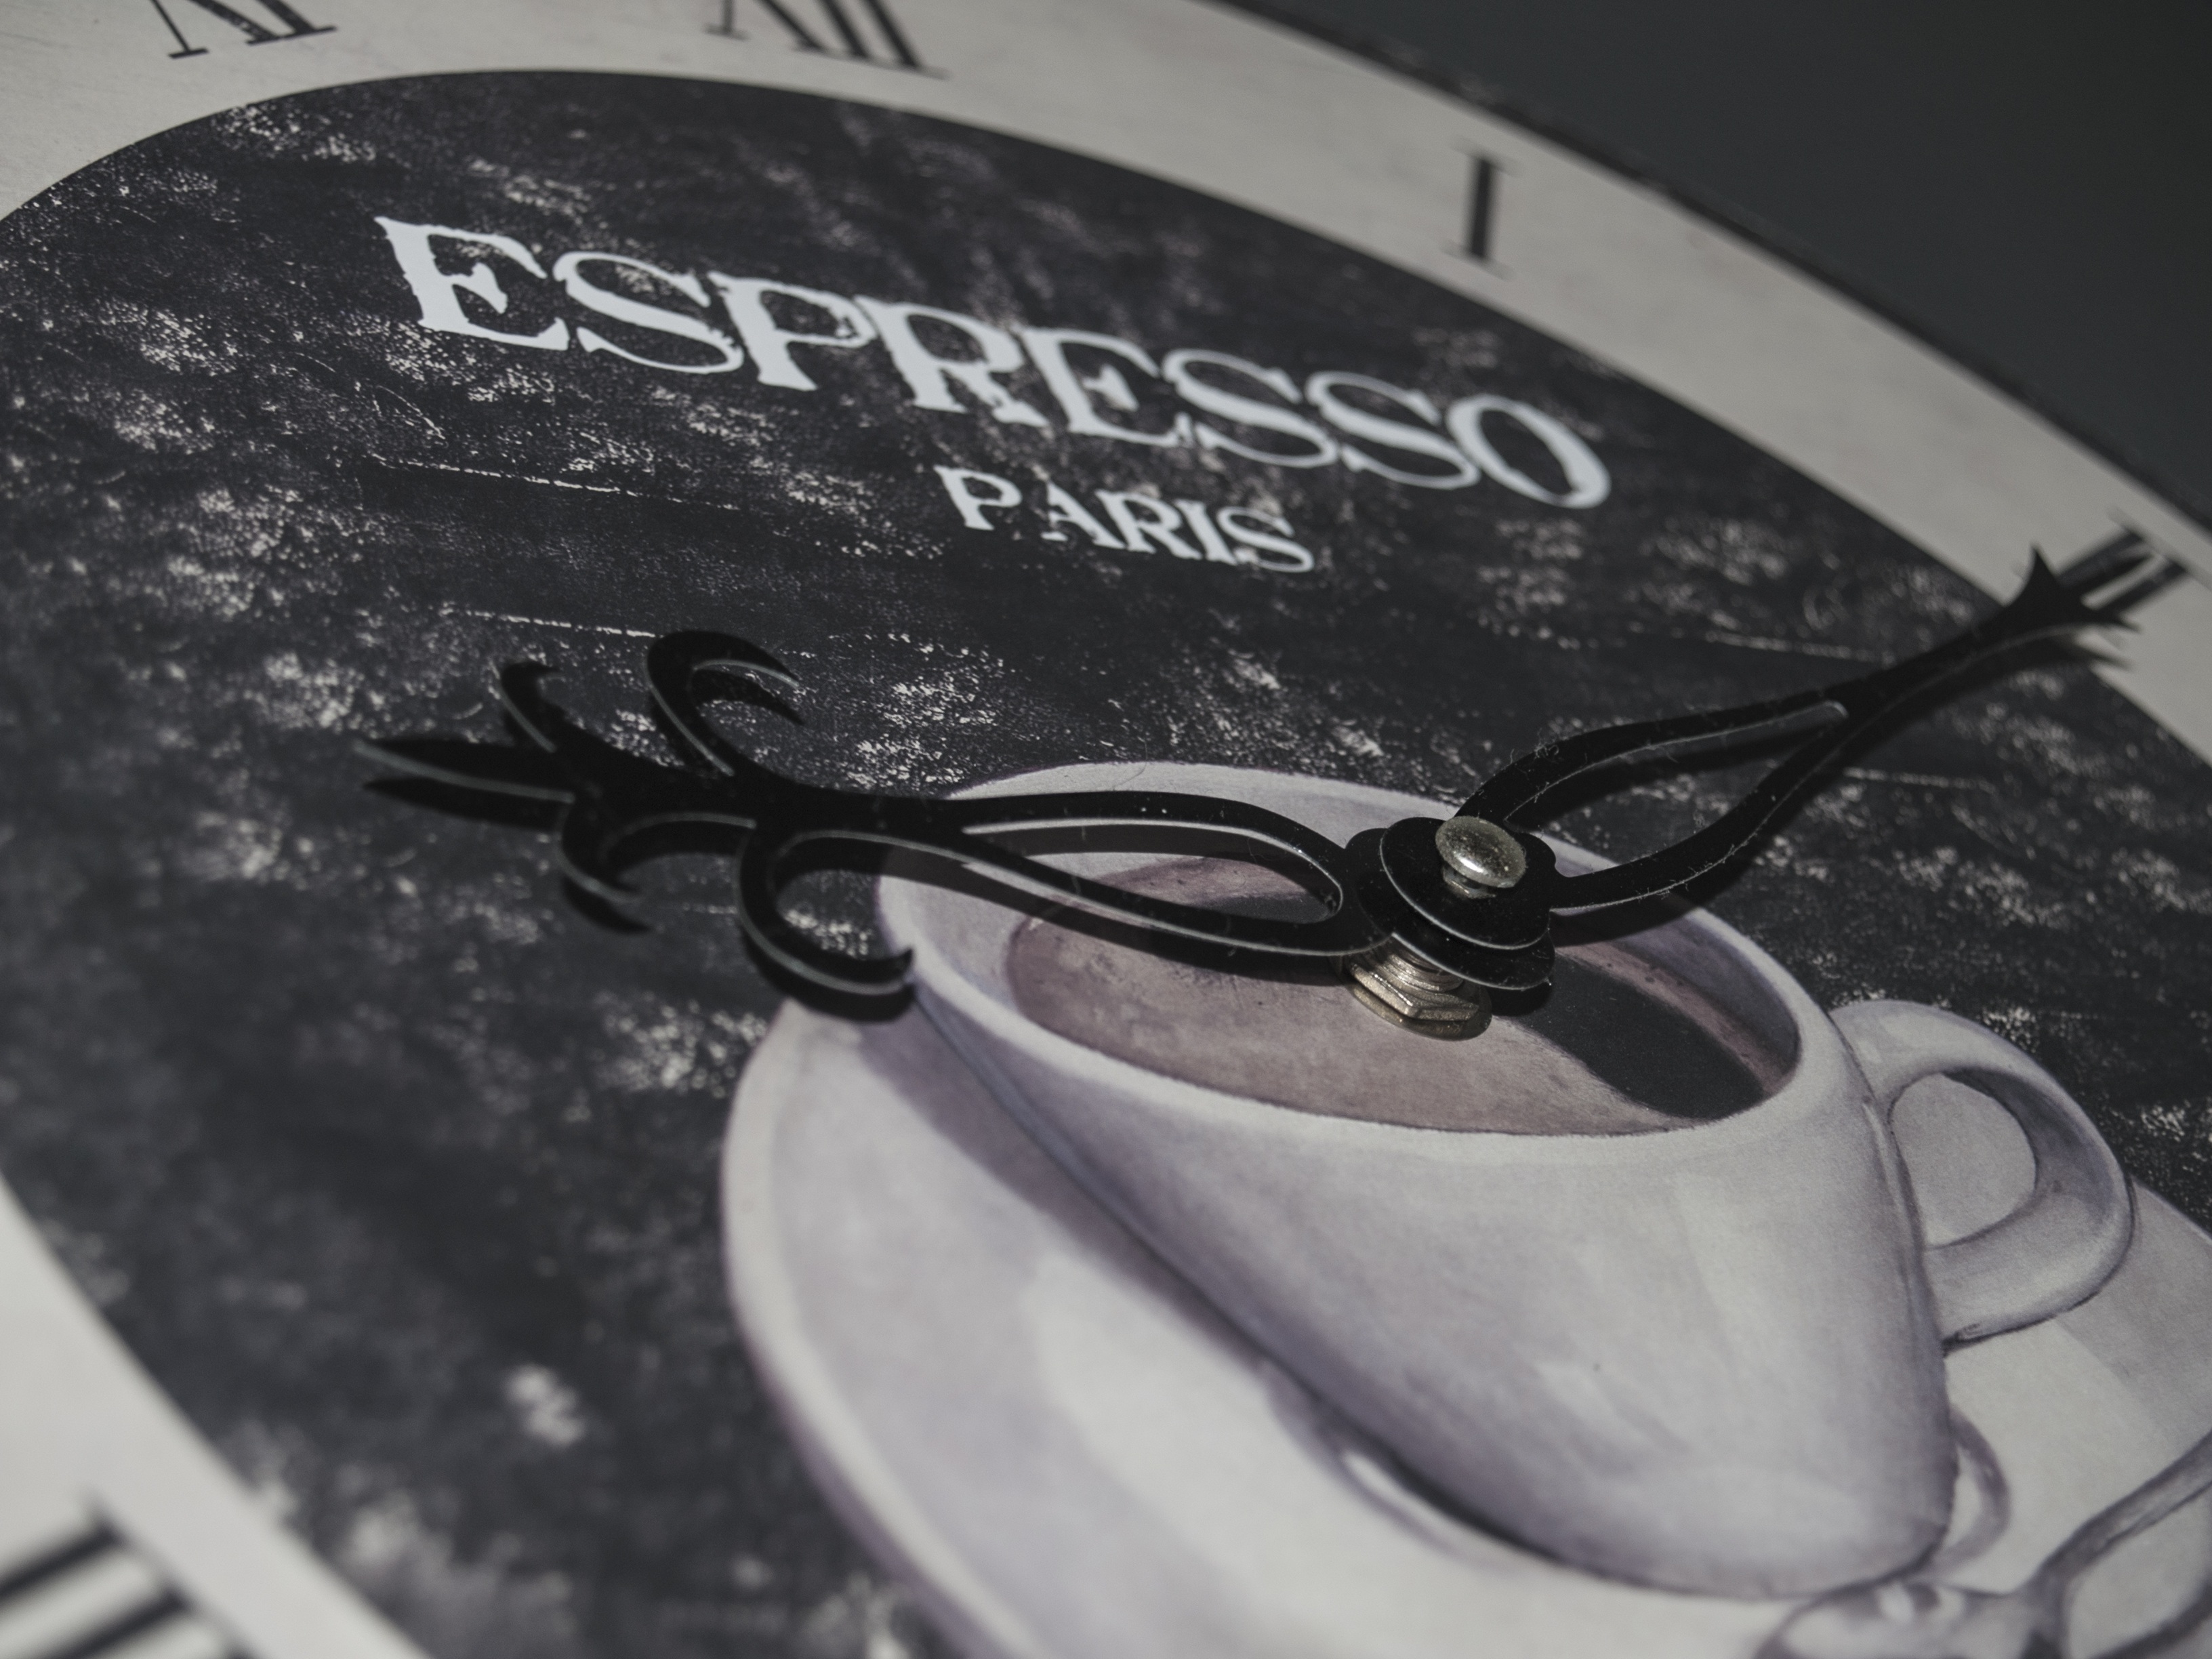
coffee, white, clock, time, idyllic, black, espresso, hands, glasses, break, calligraphy